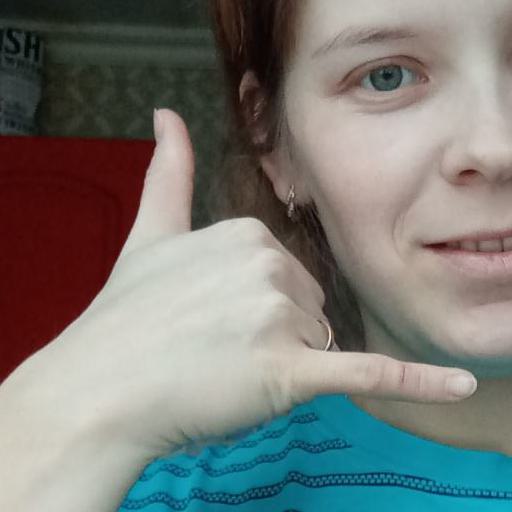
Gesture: call